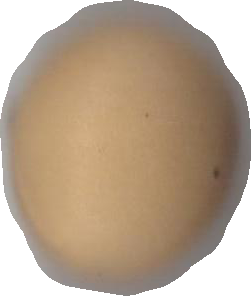
Variety: Grobogan